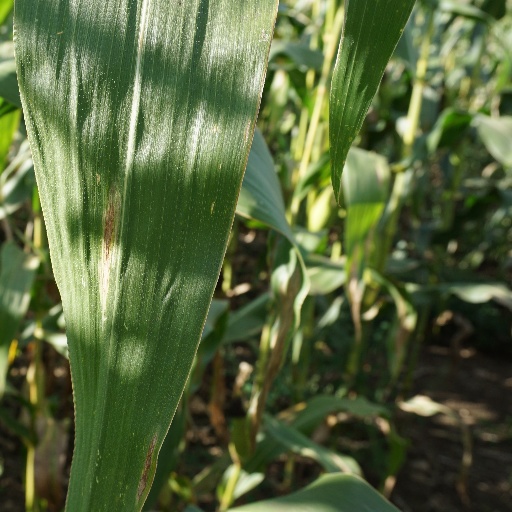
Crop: maize; corn